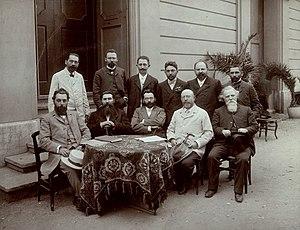
Le sionisme est le mouvement national du peuple juif visant à la création d'un foyer national juif – le rétablissement de l'autodétermination juive en Terre d'Israël. Le mouvement national juif apparaît principalement en Europe de l'Ouest et centrale au xixᵉ siècle, et aboutit à la création de l'État d'Israël en 1948.